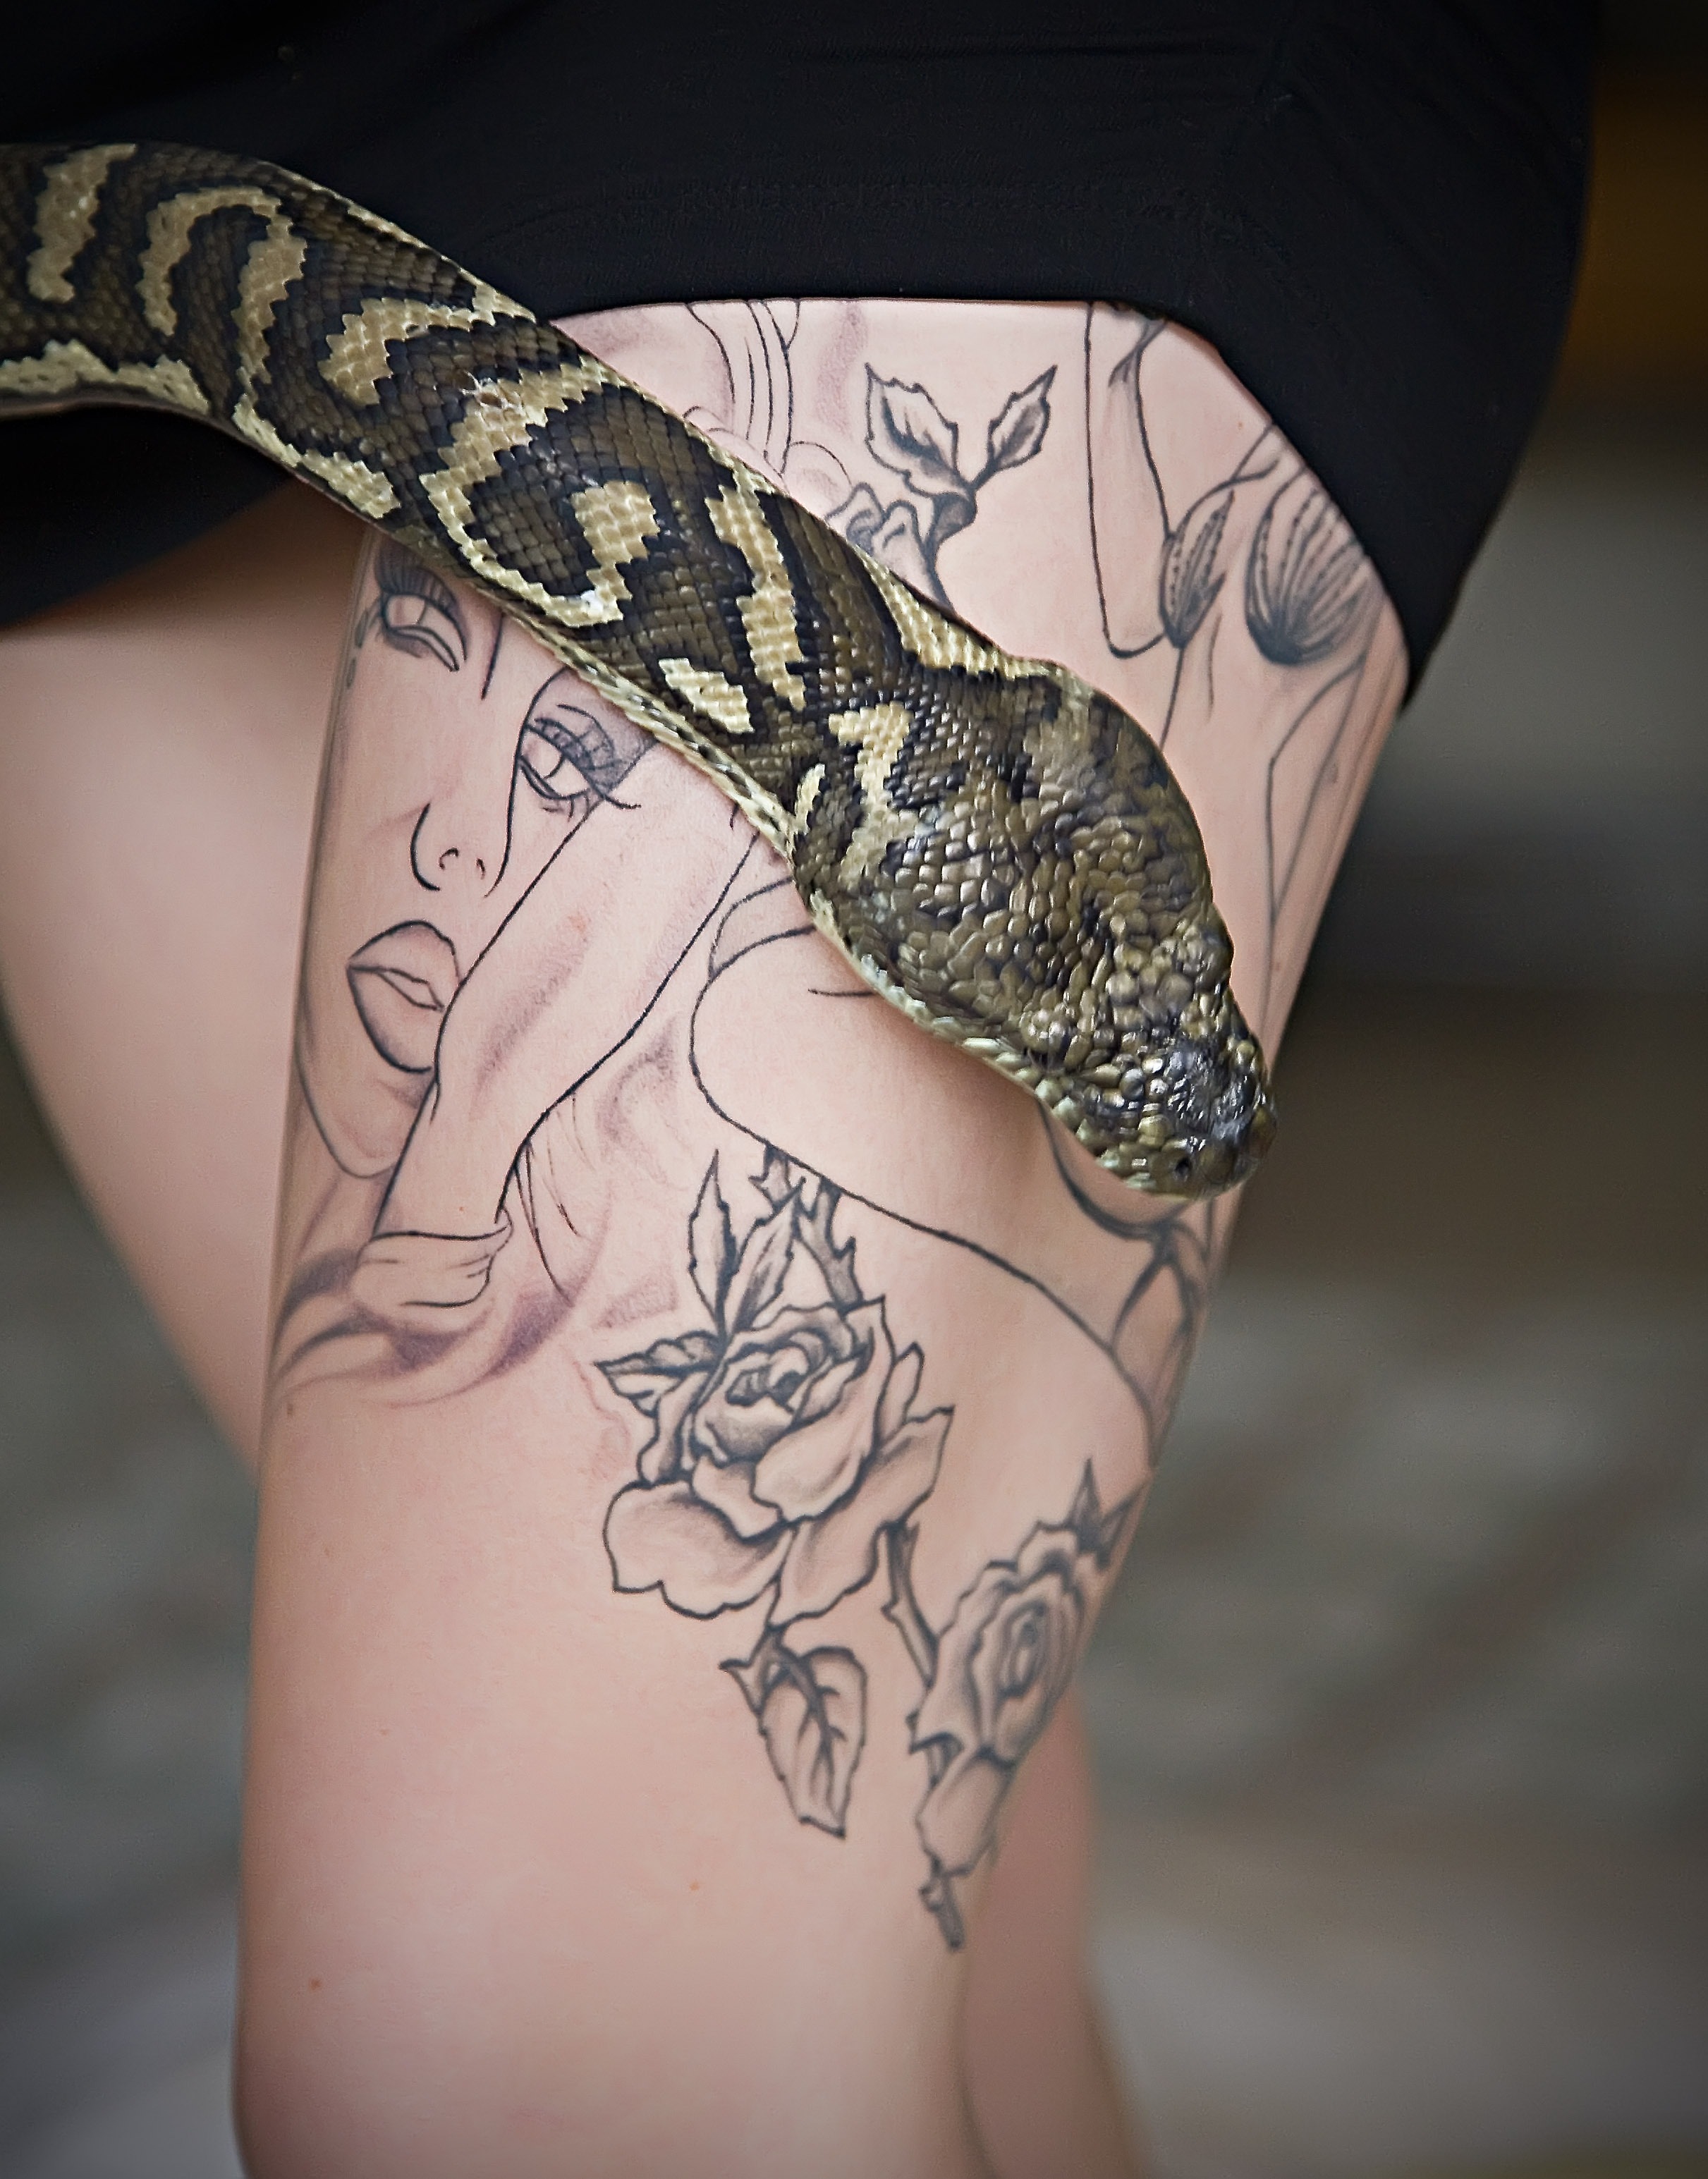
hand, animal, leg, pattern, tattoo, reptile, arm, human body, design, snake, python, pet snake, pythoninae